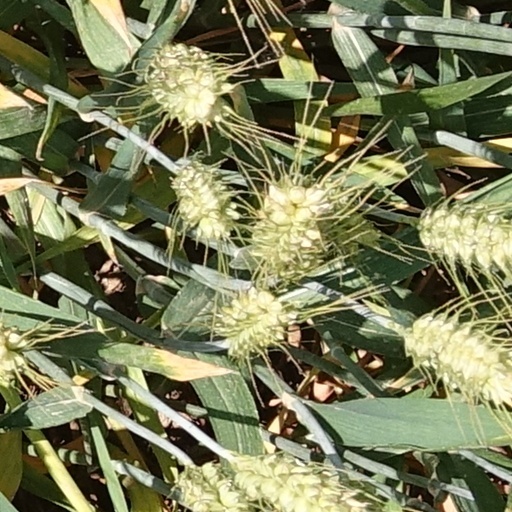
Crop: wheat